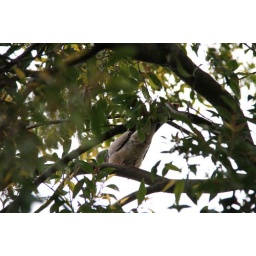
Freaky looking bird in tree